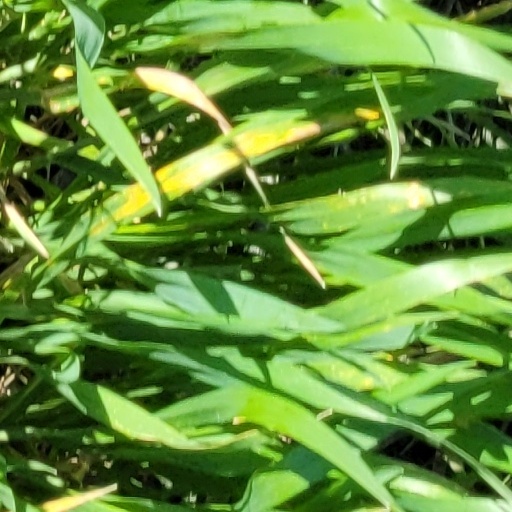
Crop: wheat